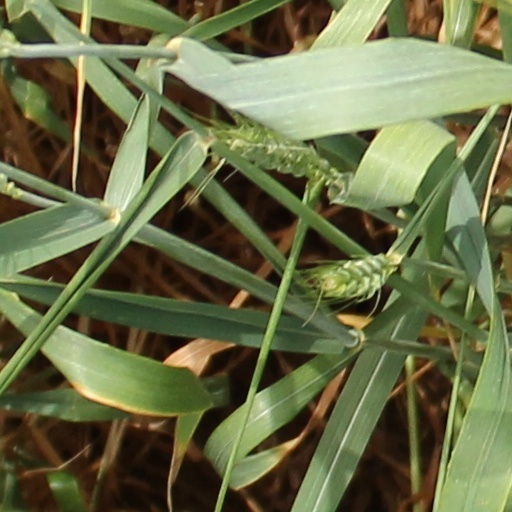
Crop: wheat